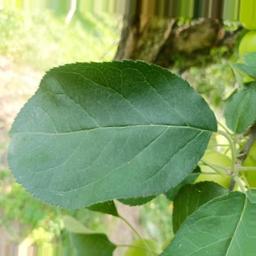
Label: Healthy